A Tale of Two Cities (1980 TV series)

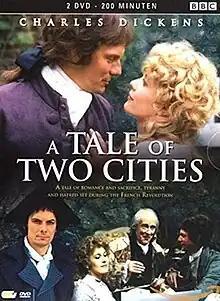

A Tale of Two Cities is a British television series which first aired on BBC 1 in 1980. It is an adaptation of the novel "A Tale of Two Cities" by Charles Dickens. Paul Shelley plays the duel roles of Sydney Carton and Charles Darnay, the first actor to do so since William Farnum in the 1917 silent adaptation. Two weeks later, an American production was released featuring Chris Sarandon in the same duel roles.